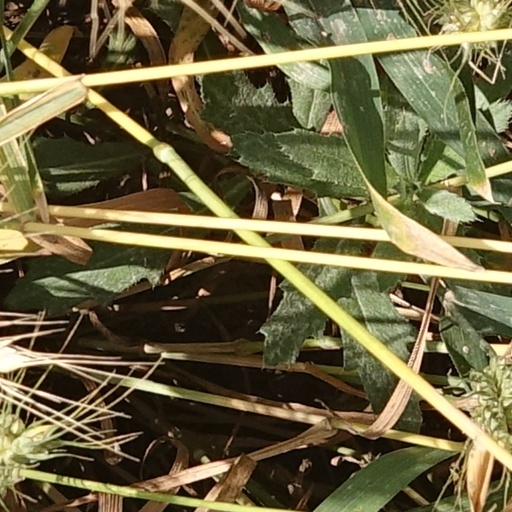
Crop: wheat